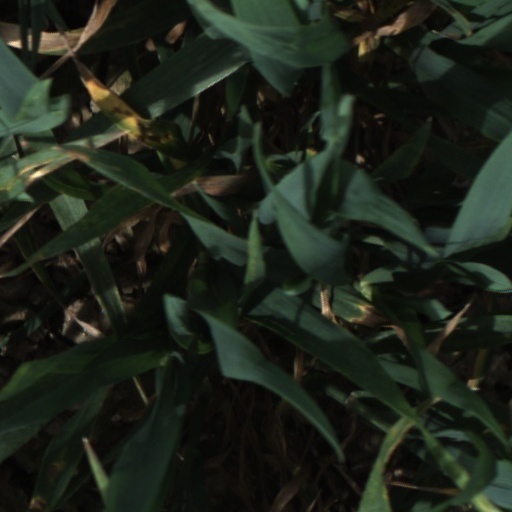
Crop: wheat